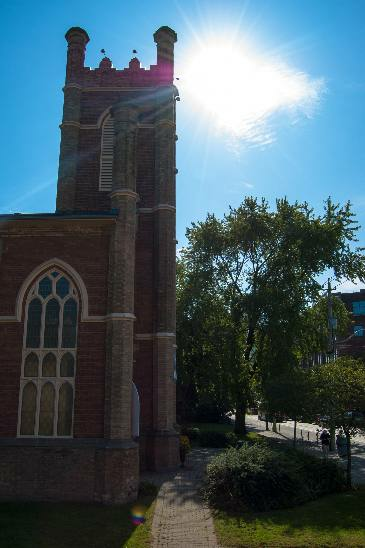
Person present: No